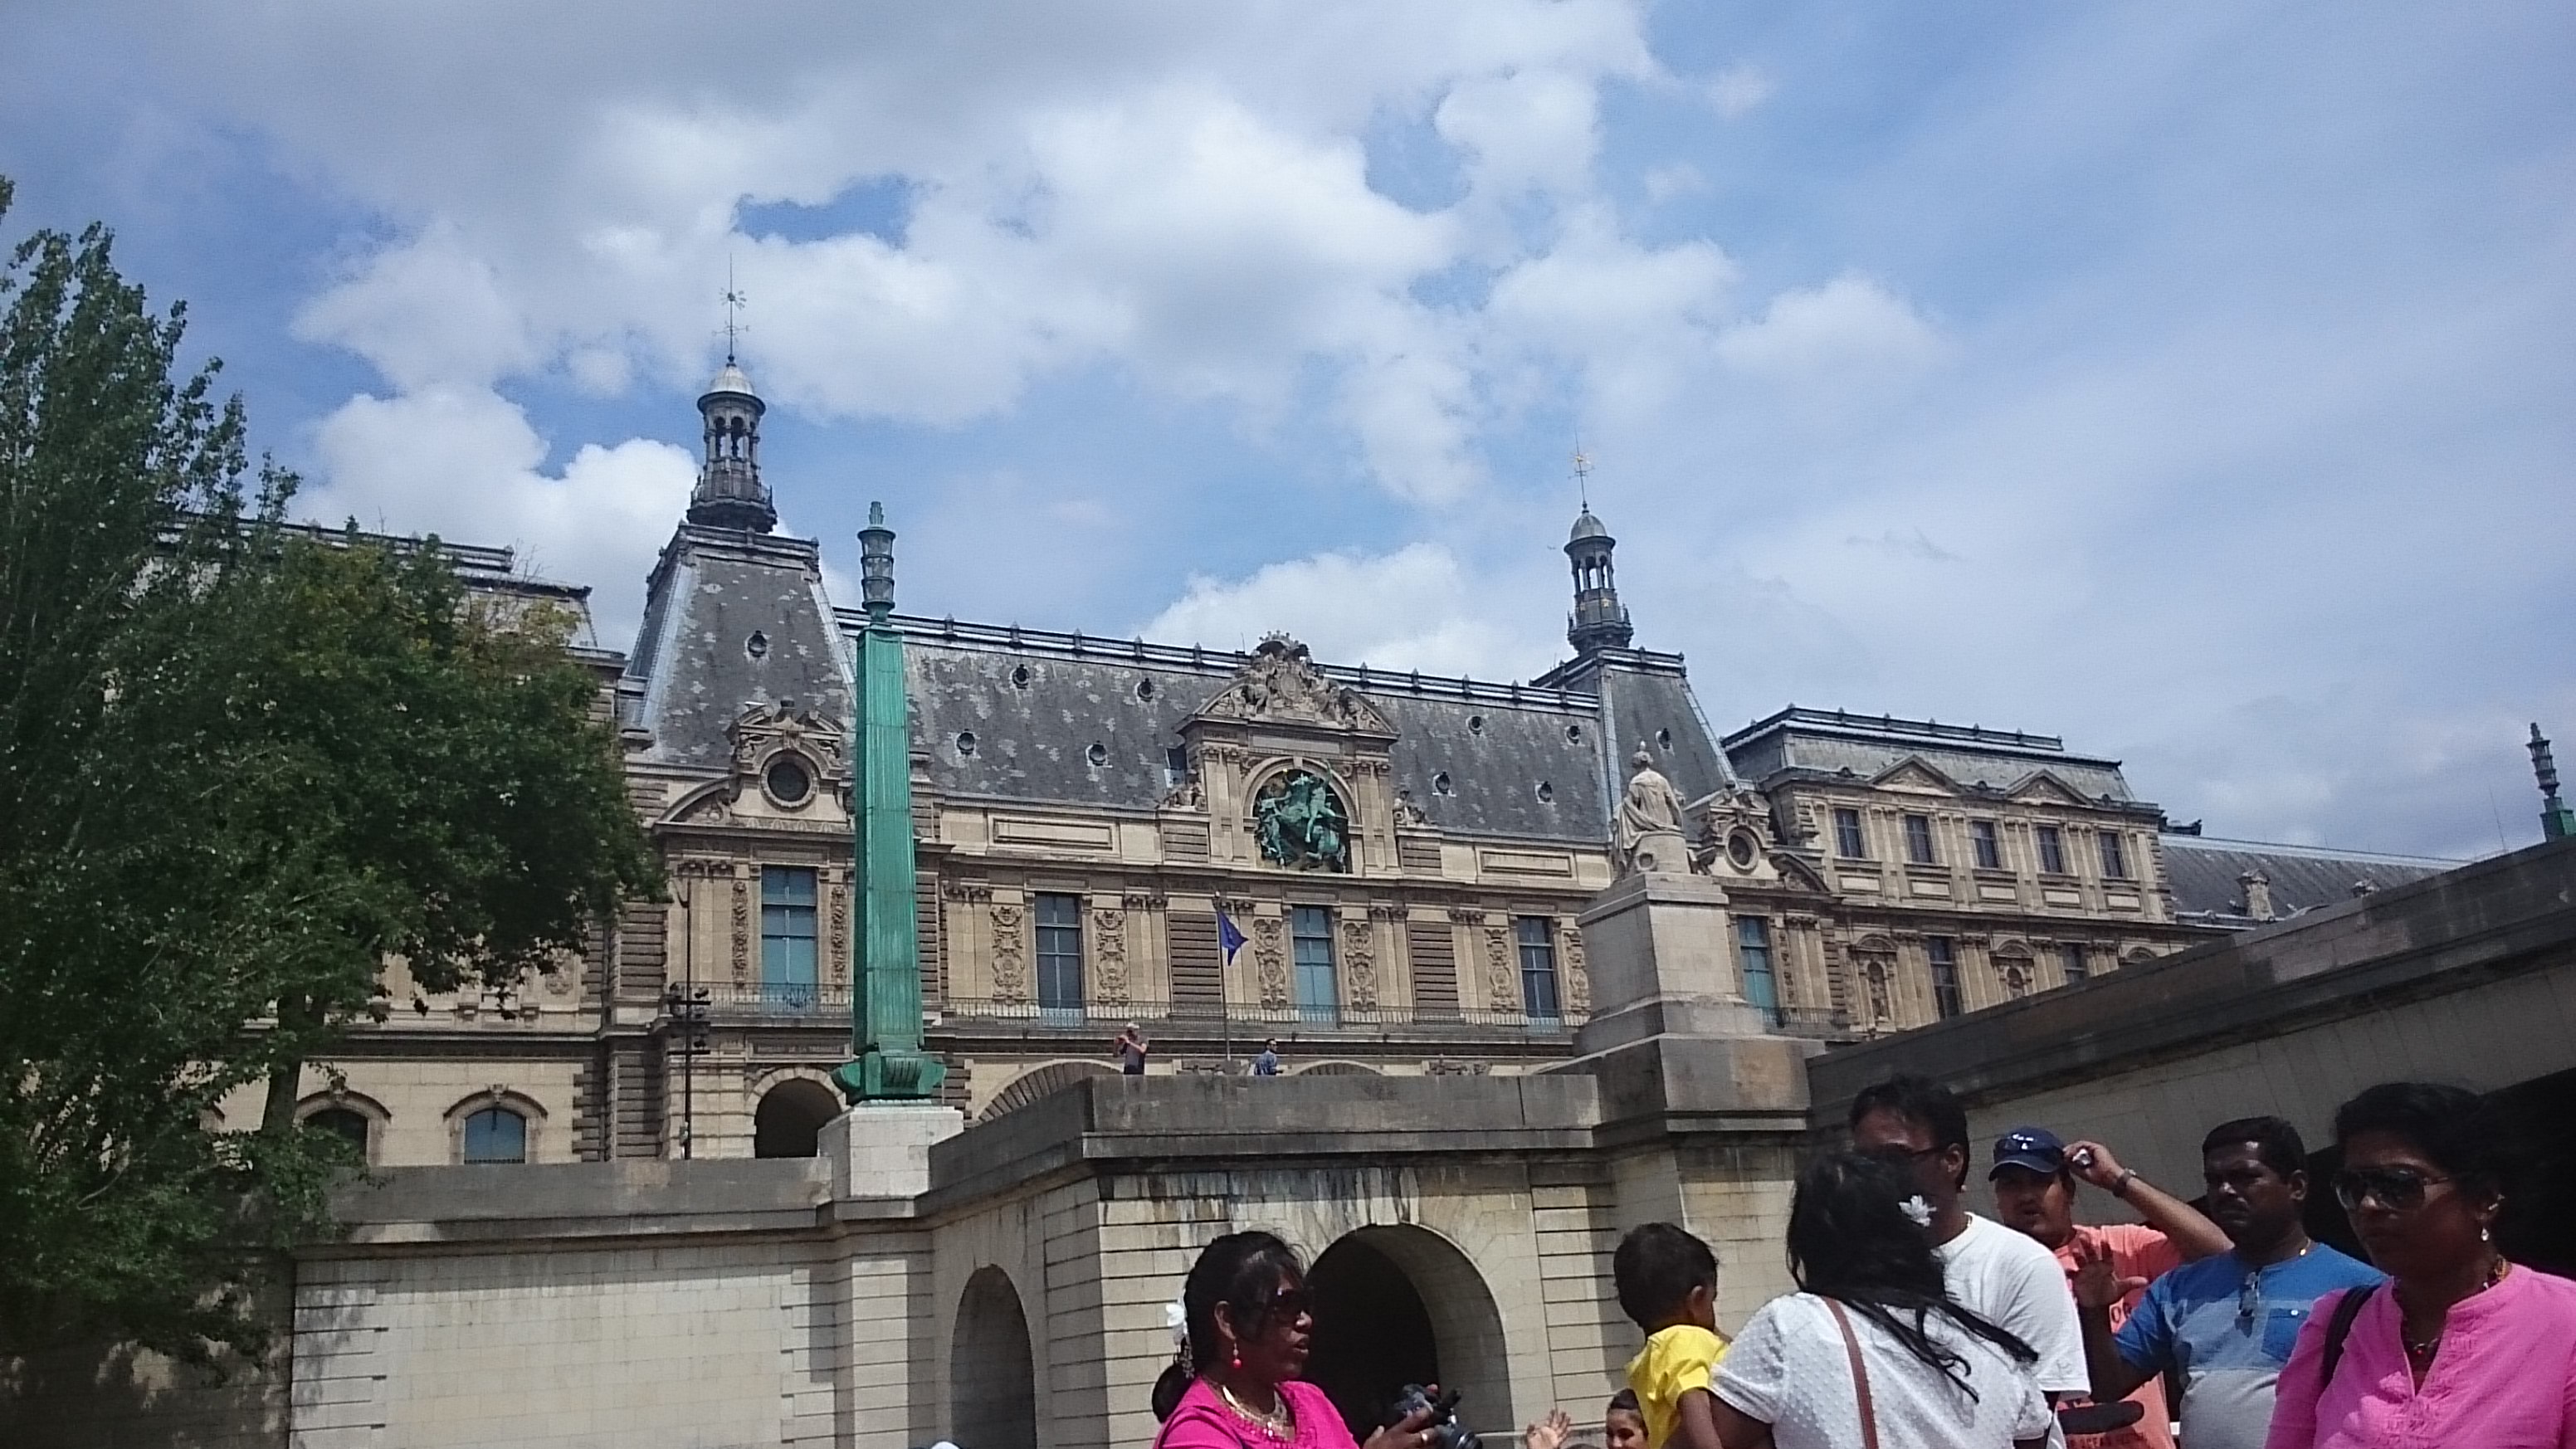
natural, tourism, building, architecture, sky, travel, palace, city, plaza, vacation, chateau, tourist attraction